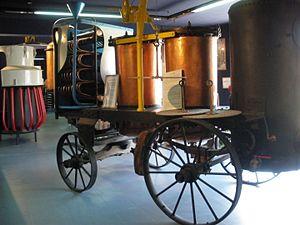
Alambic à lavande mobile, musée de la lavande
Le musée de la lavande propose une collection permanente rassemblant une grande exposition de pièces de collection.